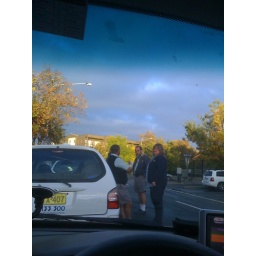
Rain clouds slowely drift away above autumn trees and local taxis